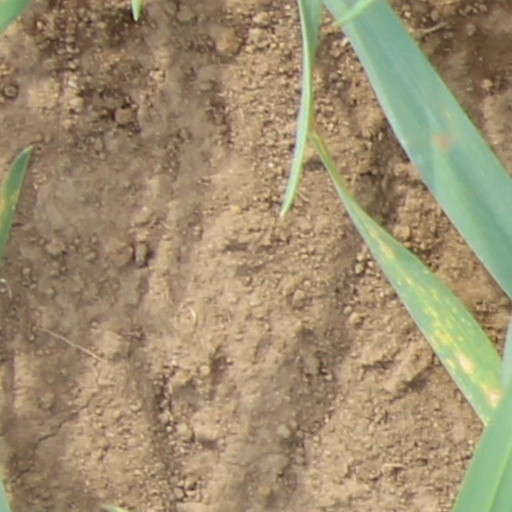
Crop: wheat